Oswald Kabasta

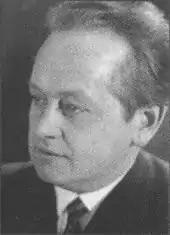
Oswald Kabasta

Oswald Kabasta (December 29, 1896 – February 6, 1946) was an Austrian conductor.